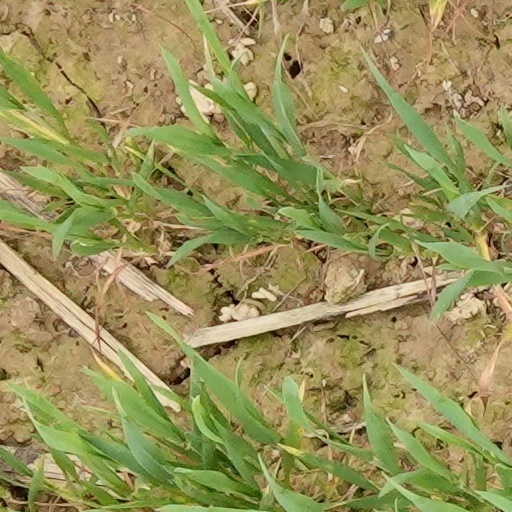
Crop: wheat